Perelman School of Medicine

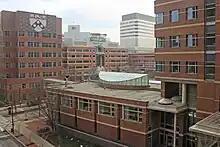
Medical and research facilities of the University of Pennsylvania School of Medicine and the Children's Hospital of Philadelphia

Between 1765 and 1801, medical school lectures were held in Surgeon's Hall on 5th Street in Center City Philadelphia. In 1801, medical instruction moved with the rest of the university to 9th Street. In the 1870s, the university moved across the Schuylkill River to a location in West Philadelphia. As part of this move, the medical faculty persuaded the university trustees to construct a teaching hospital adjacent to the new academic facilities. As a result, Penn's medical school and flagship teaching hospital form part of the university's main campus and are located in close proximity to the university's other schools and departments. Although they are independent institutions, the Children's Hospital of Philadelphia and the Wistar Institute are also located on or adjacent to Penn's campus.